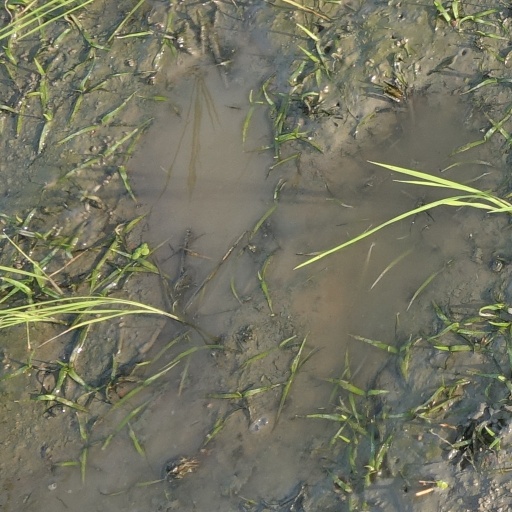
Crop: rice